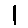
Label: 1